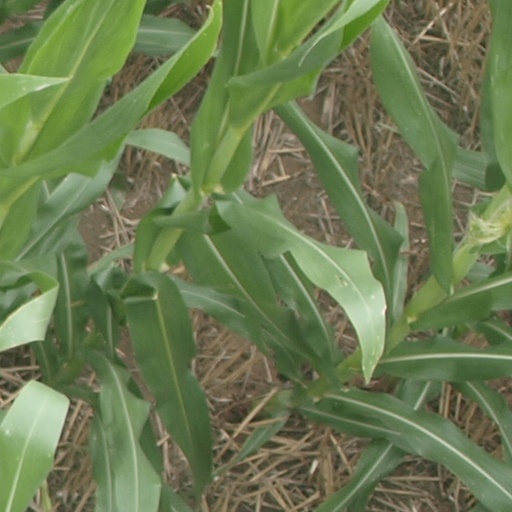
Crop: maize; corn